George Stubbs

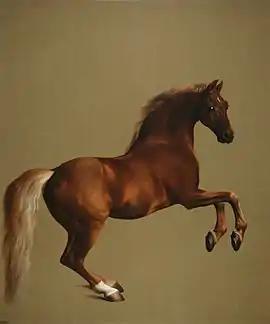
"Whistlejacket" (ca. 1762), oil on canvas, 292 x 246.4 cm., National Gallery

Even before his book was published, Stubbs's drawings were seen by leading aristocratic patrons, who recognised that his work was more accurate than that of earlier horse painters such as James Seymour, Peter Tillemans and John Wootton. In 1759 Charles Lennox, 3rd Duke of Richmond commissioned three large pictures from him, and his career was soon secure. By 1763 he had produced works for several more dukes and other lords and was able to buy a house in Marylebone, a fashionable part of London, where he lived for the rest of his life.